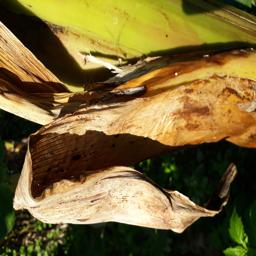
Label: PSEUDOSTEM WEEVIL